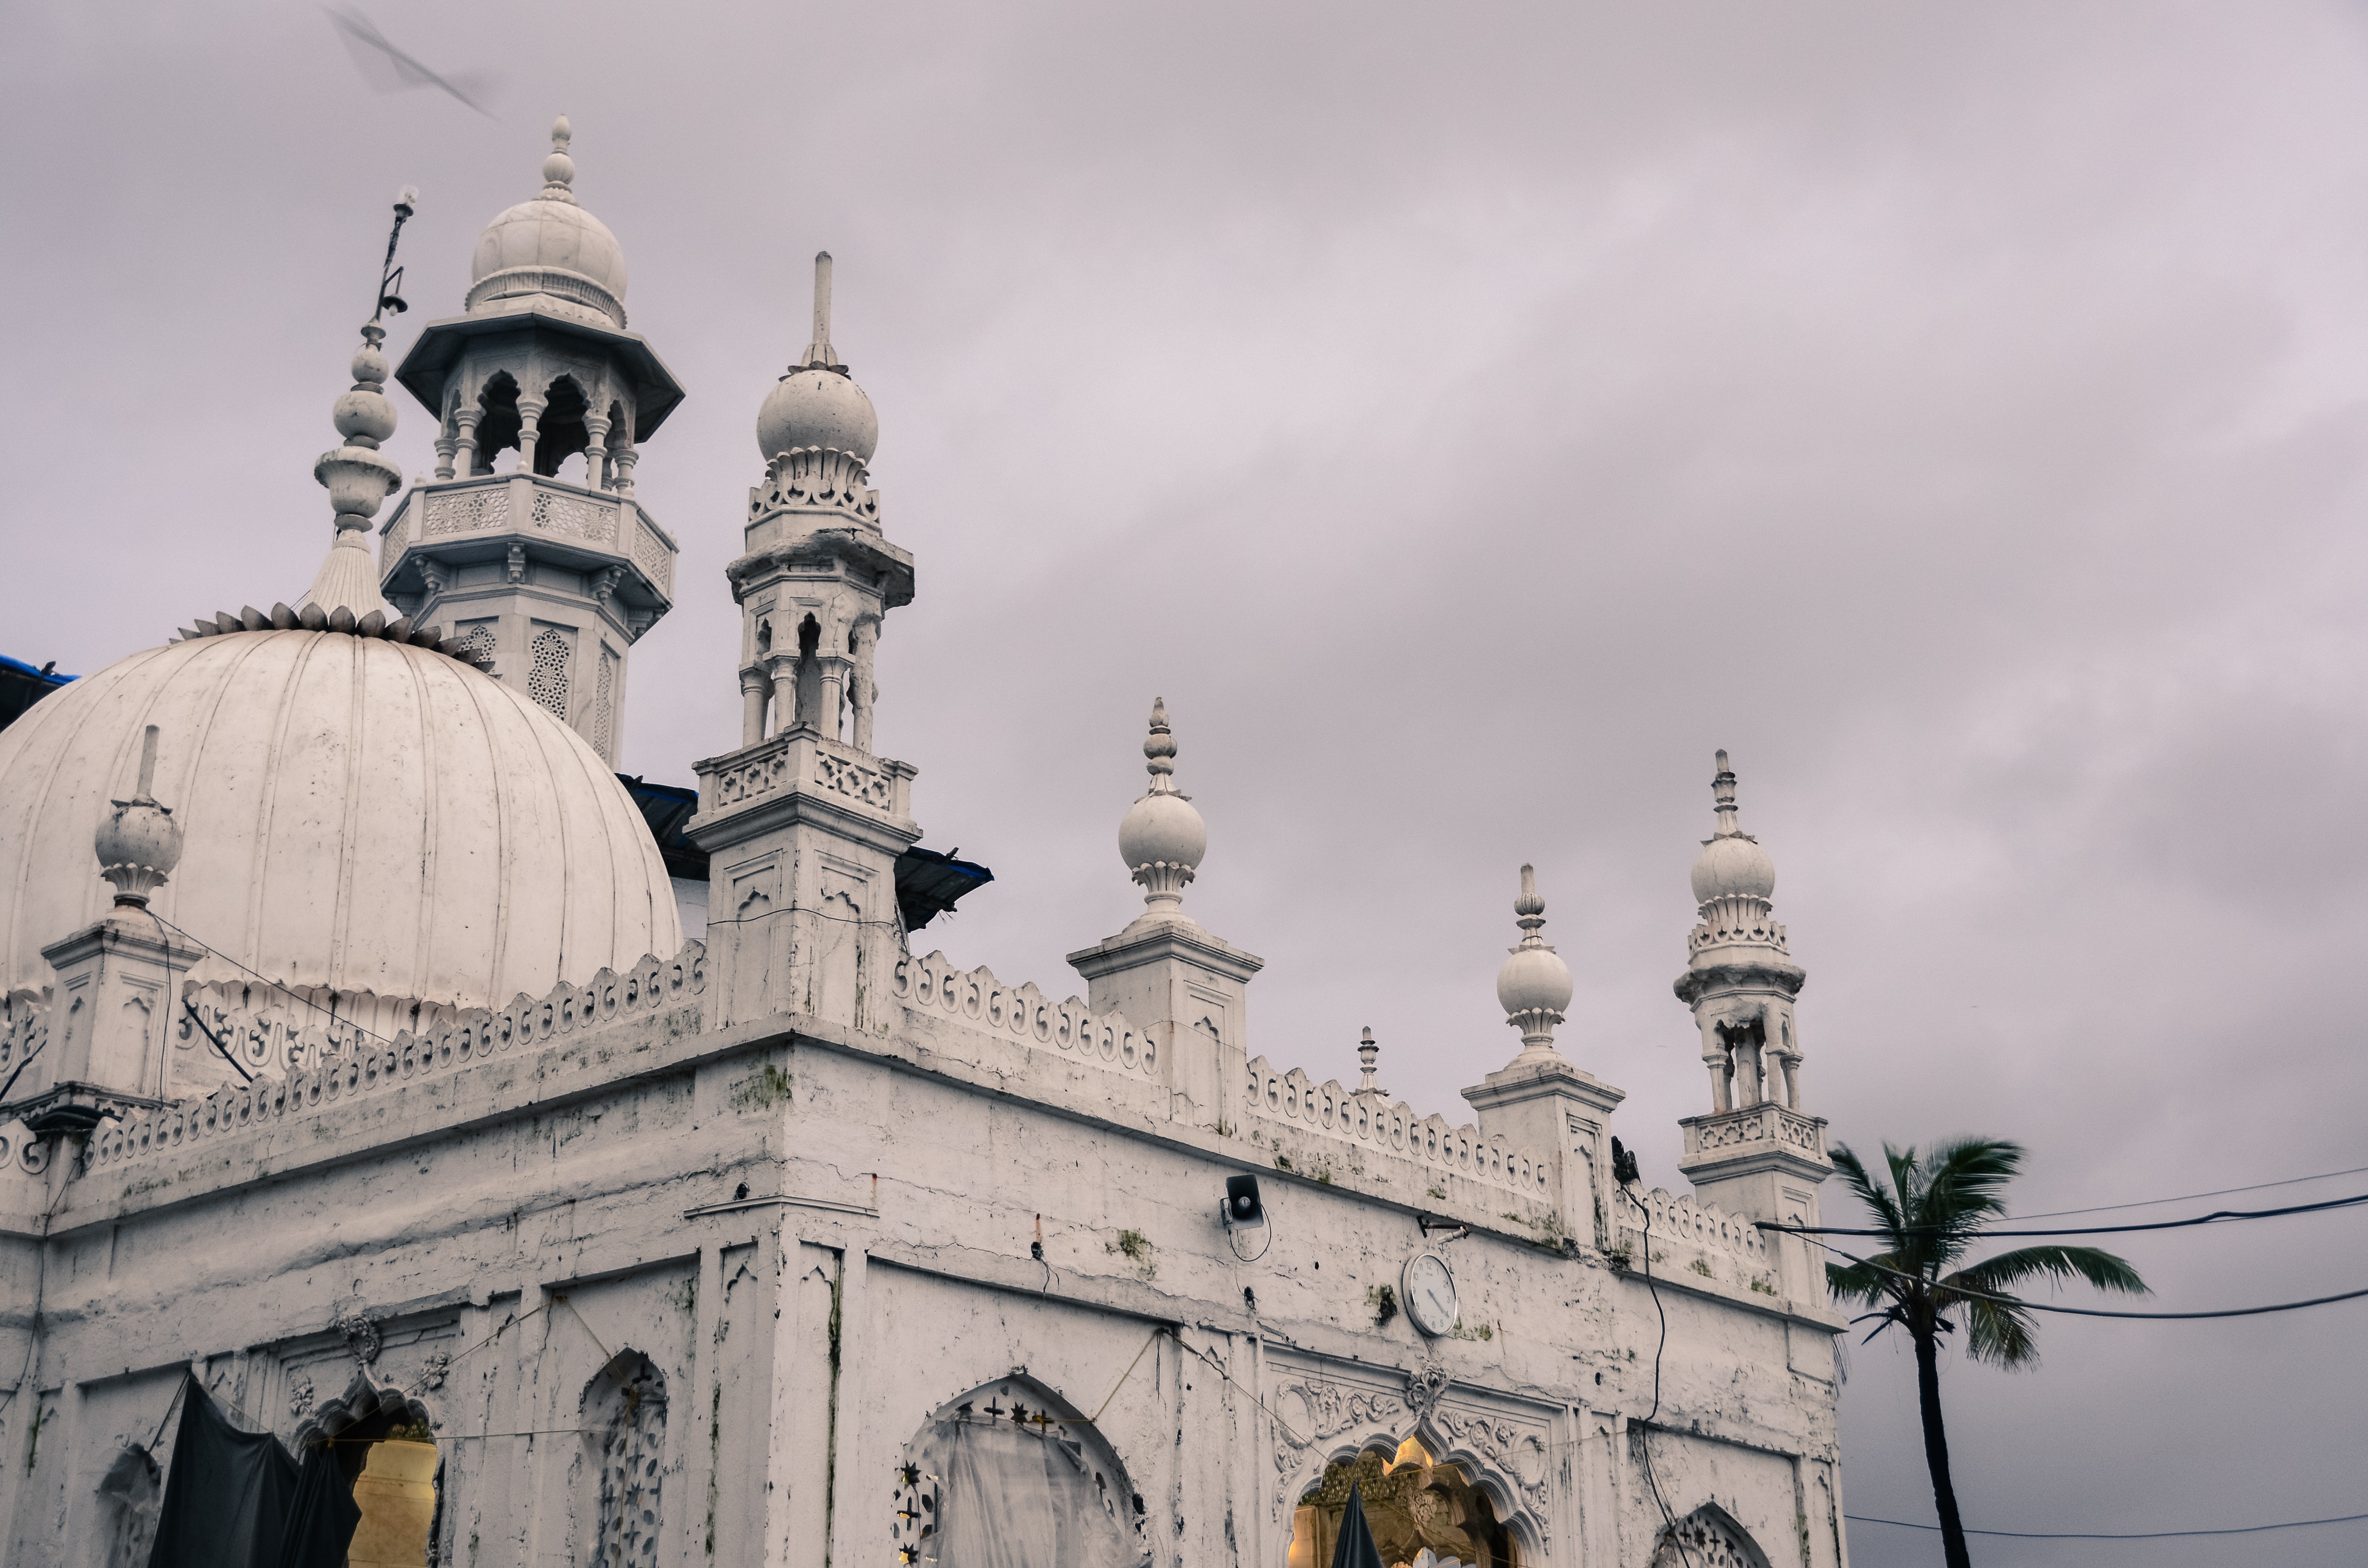
building, church, cathedral, place of worship, spire, mosque, dome